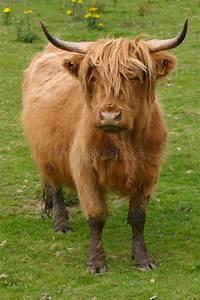
cow